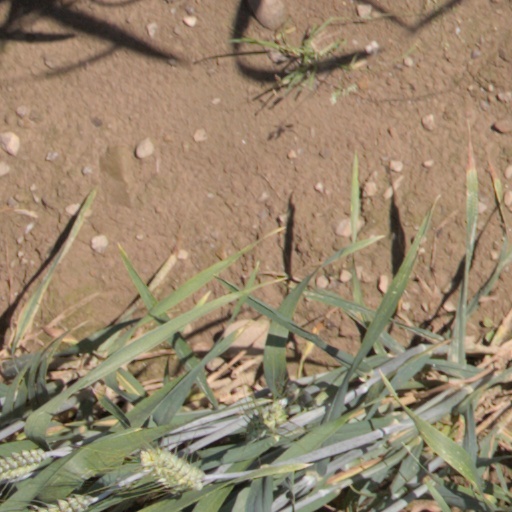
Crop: wheat